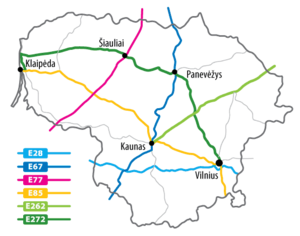
Litauen / Økonomi / Infrastruktur
Det litauiske Europavejsnet
Republikken Litauen er et land i Nordeuropa, det sydligste af de tre baltiske lande. Landet ligger langs Østersøens sydøstlige bred og grænser til Letland i nord, Hviderusland i øst og sydøst og Polen og den russiske eksklave Kaliningrad oblast mod sydvest. Tværs over Østersøen ligger Sverige og Danmark. Landet har en befolkning på 2.790.842 indbyggere, og dets hovedstad og største by er Vilnius. Landareal: 62.680 km².